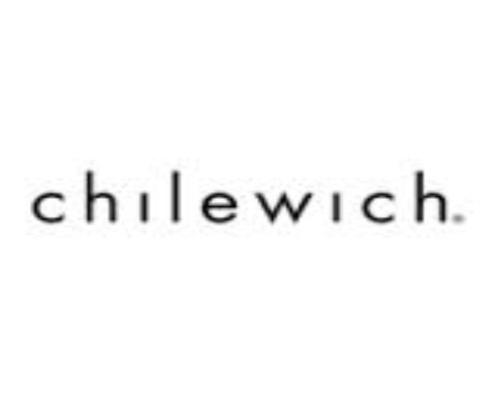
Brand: chilewich
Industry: Clothes